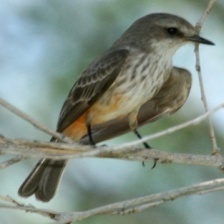
Species: VERMILION FLYCATHER
Scientific name: PYROCEPHALUS OBSCURUS